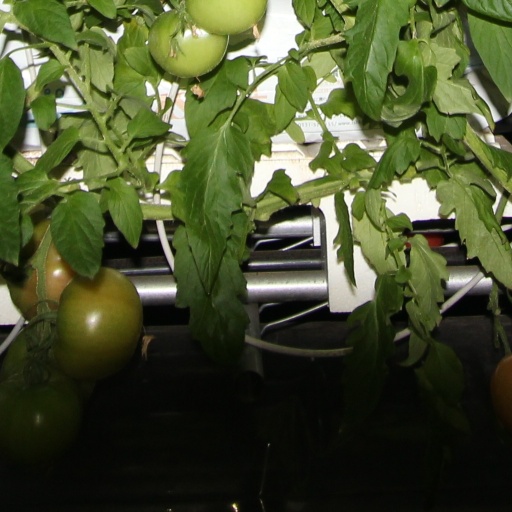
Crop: tomato